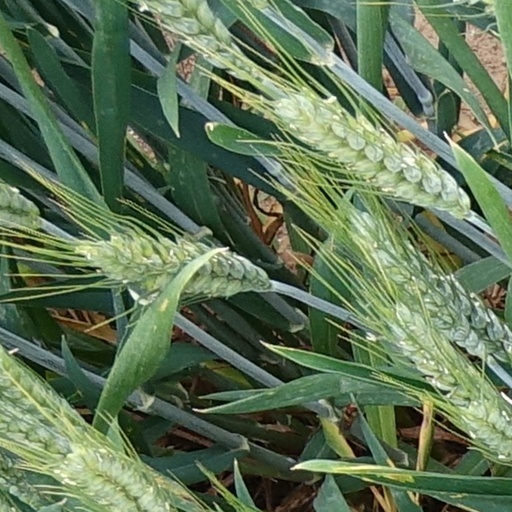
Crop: wheat